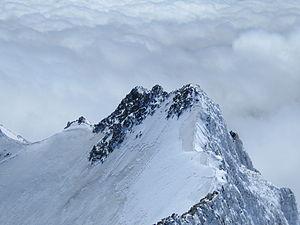
vue de la spelda depuis le piz bernina Italiano: vista di La Spelda (detta anche Punta Perrucchetti) dal Pizzo bernina
La Punta Perrucchetti ou La Spedla est un sommet des Alpes, à 4 017 m d'altitude. C'est une antécime située à 100 mètres du sommet du piz Bernina et un nœud orographique où passe la frontière entre l'Italie et la Suisse.